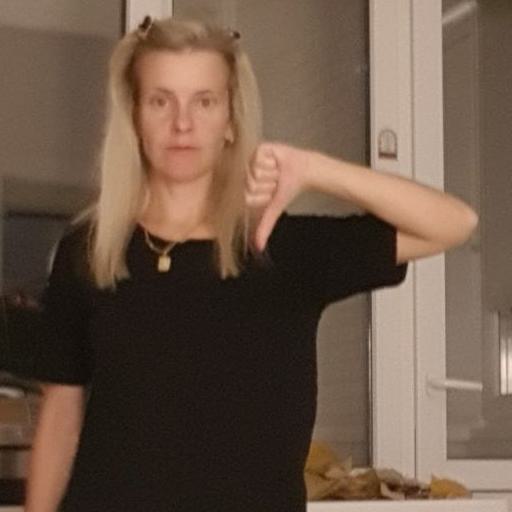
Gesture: dislike